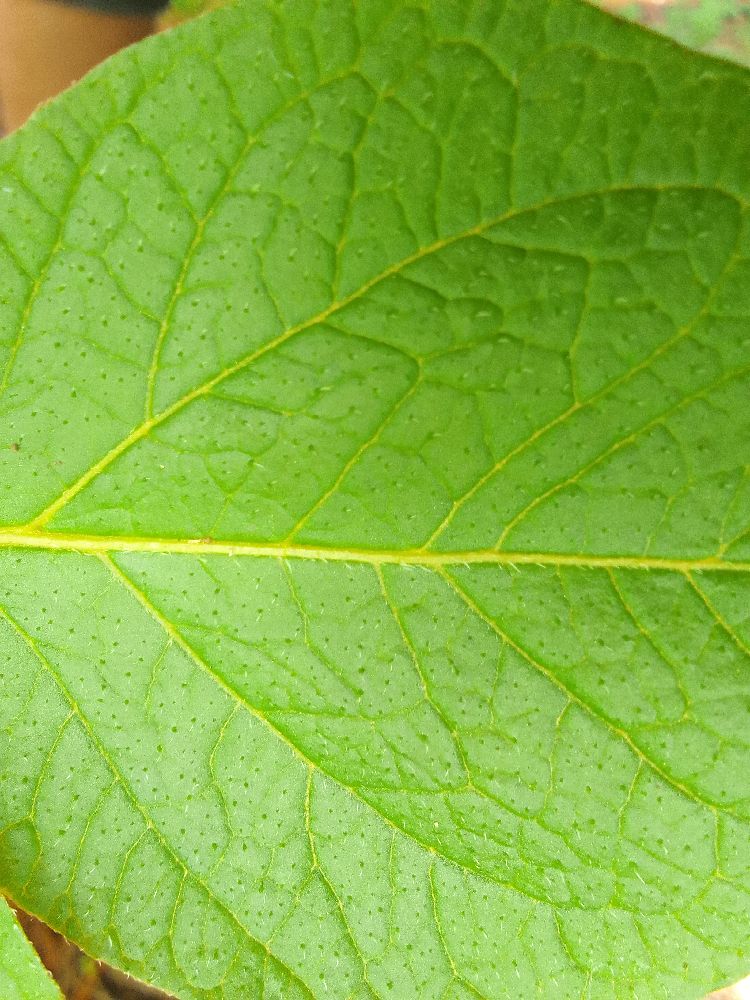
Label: Healthy